Saint-Germain-d'Esteuil

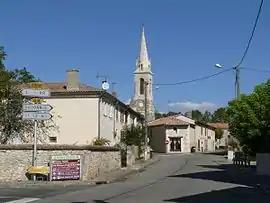
The church and surroundings in Saint-Germain-d'Esteuil

Saint-Germain-d'Esteuil is a commune in the Gironde department in Nouvelle-Aquitaine in southwestern France.